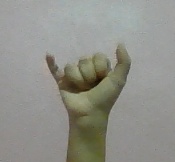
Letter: ya